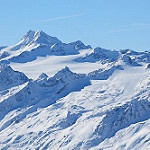
Scene: Outdoor